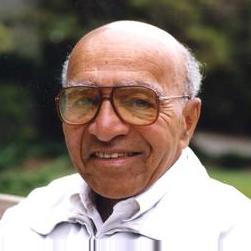
Age: 79